Henry A. Wise

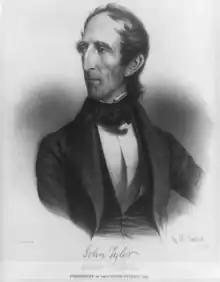
President John Tyler ("1841") In 1844, Tyler appointed Wise U.S. Minister to Brazil.

Henry A. Wise served as a U.S. Representative from 1833 to 1844. He was elected Representative in 1832 as a Jackson Democrat. To settle this election, Wise successfully fought a duel with his opponent. Wise was re-elected in 1834, but then broke with the Jackson administration over the rechartering of the Bank of the United States. He became a Whig but was sustained by his constituents. Wise was re-elected as a Whig in 1836, 1838, and 1840.